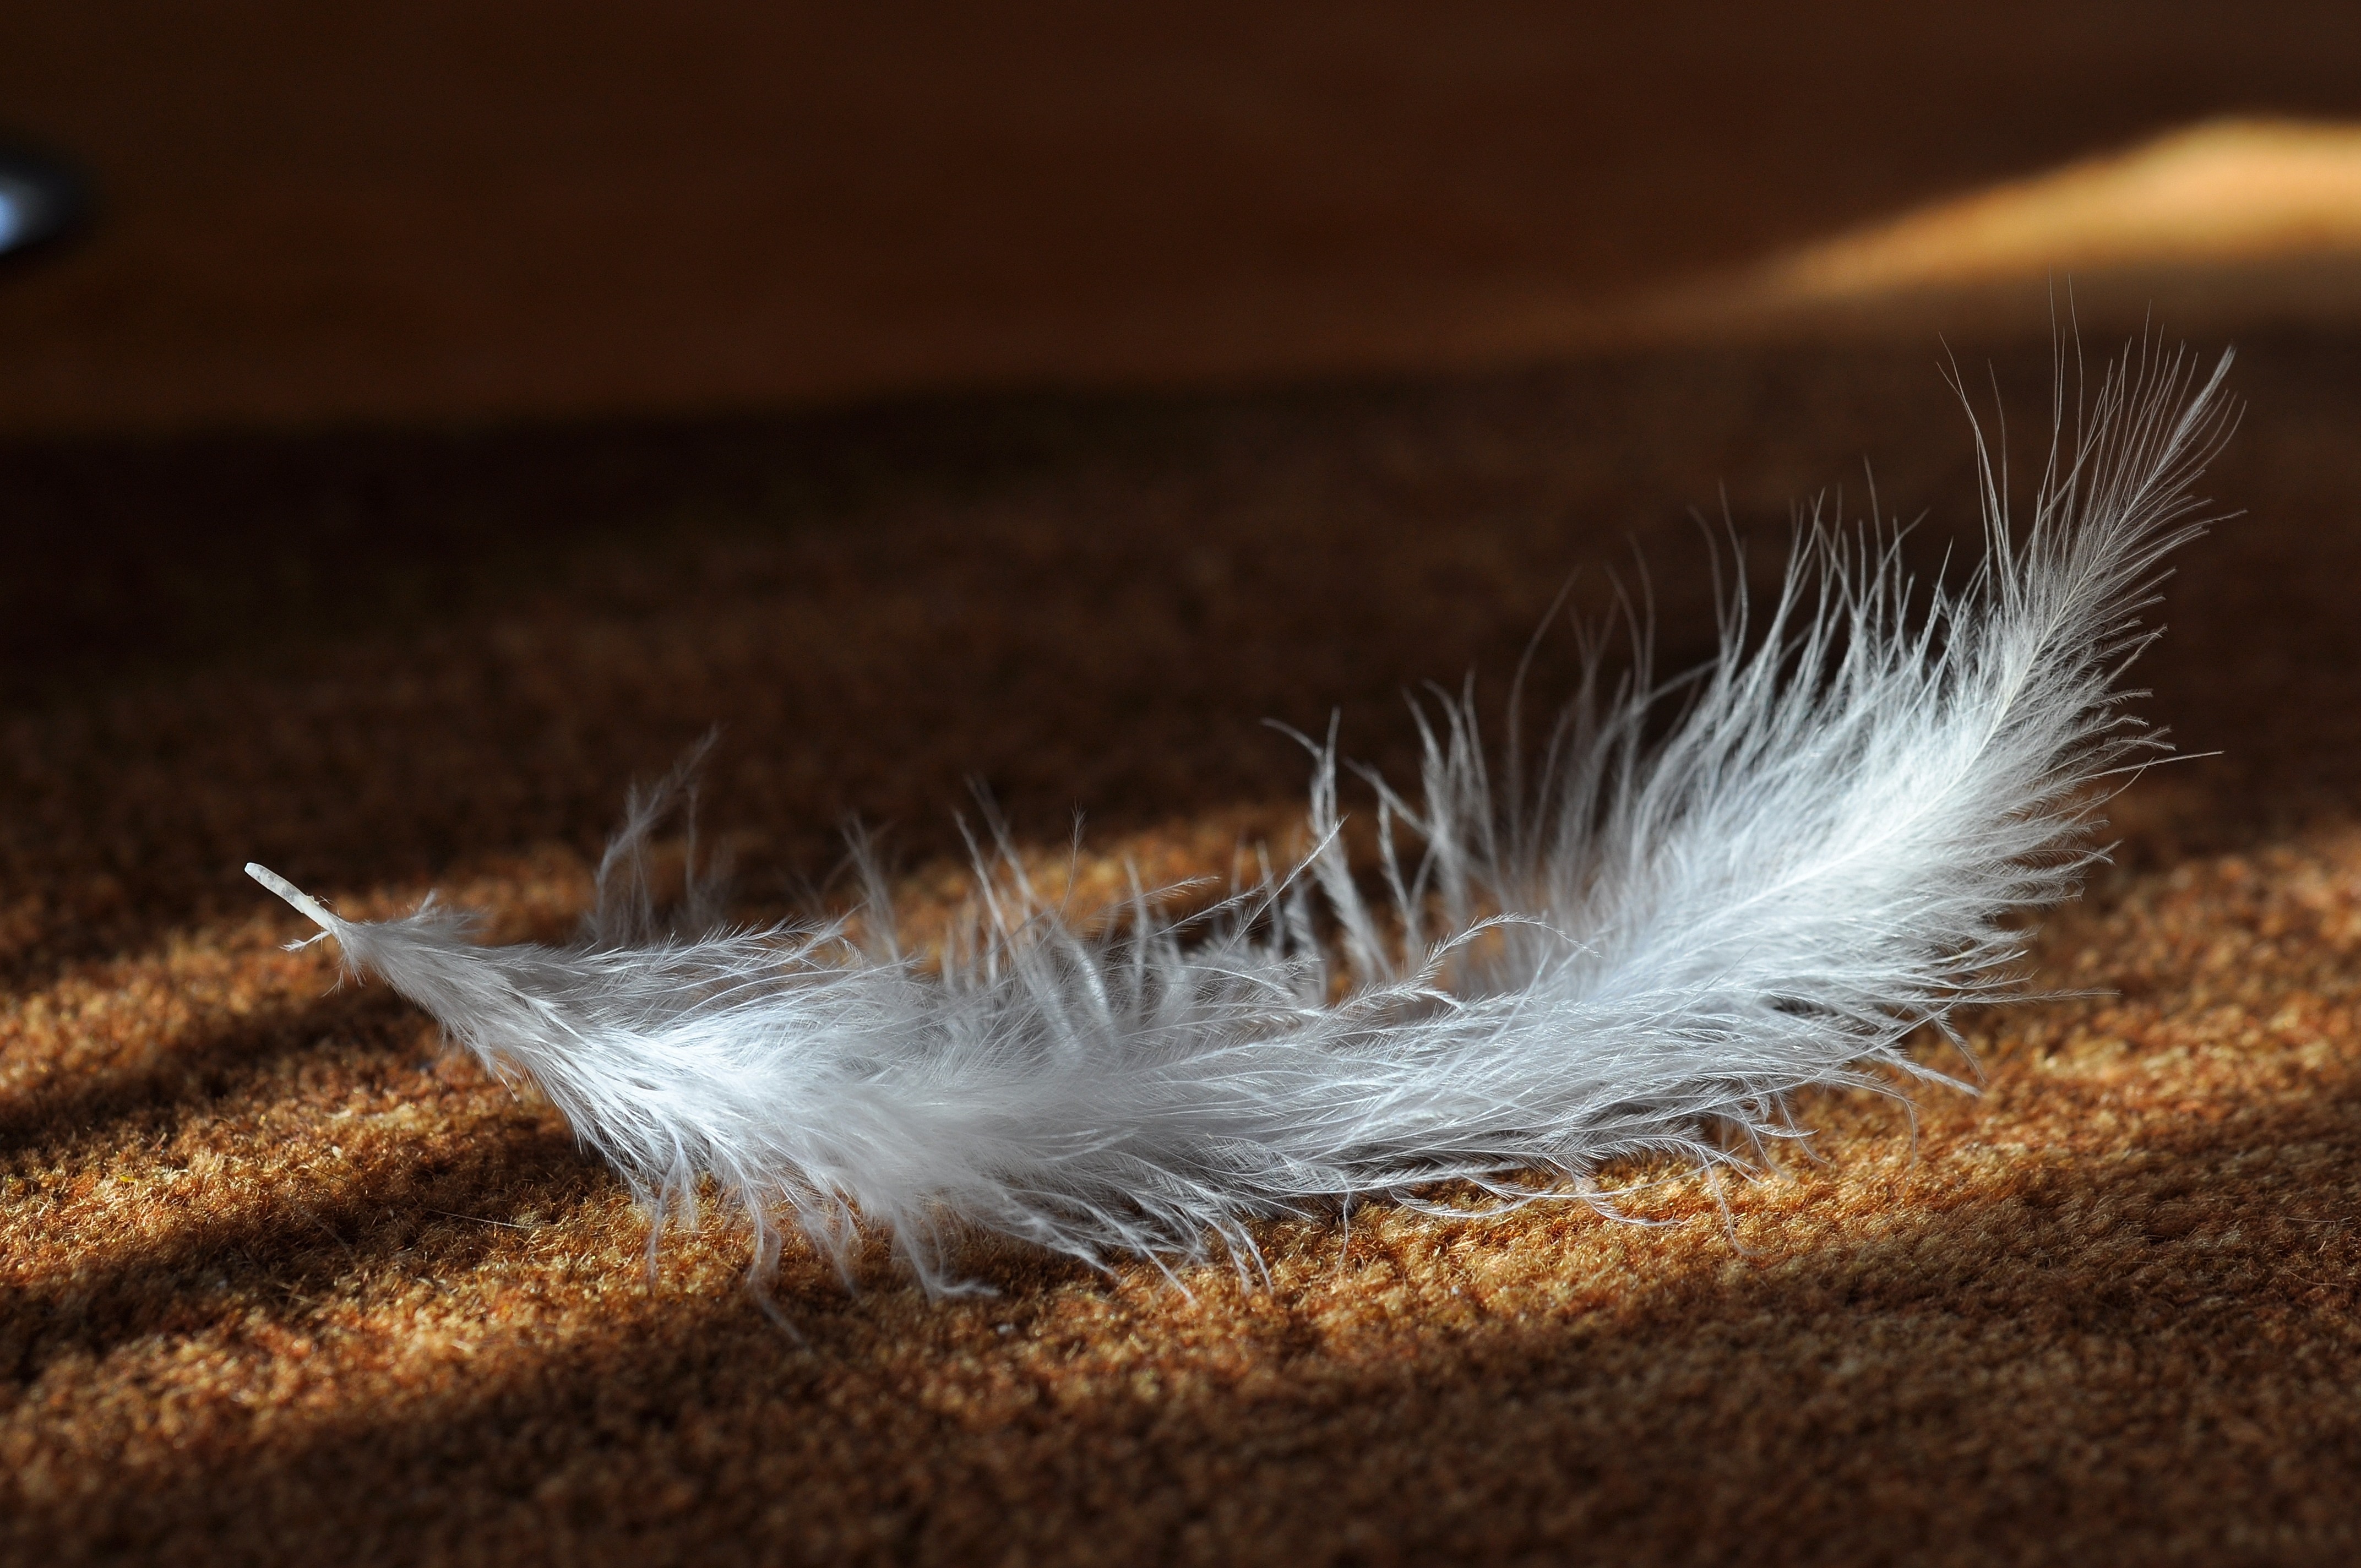
bird, wing, white, sunlight, spring, fluffy, lighting, feather, fauna, material, close up, vertebrate, carpet, soft, light and shadow, macro photography, airy, slightly, bird feather, animal springs, grass family, fashion accessory